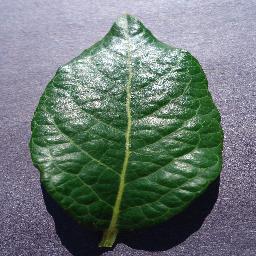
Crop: blueberry
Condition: healthy